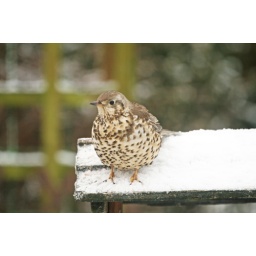
Beautiful song thrush on top of our bird table in the garden, Donaghcloney, N Ireland, Jan 2010